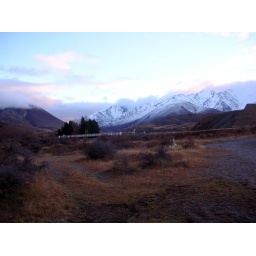
near castle hill